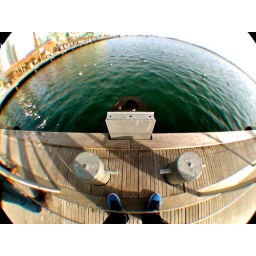
standing on top of the world in my blue suede skate shoes:)